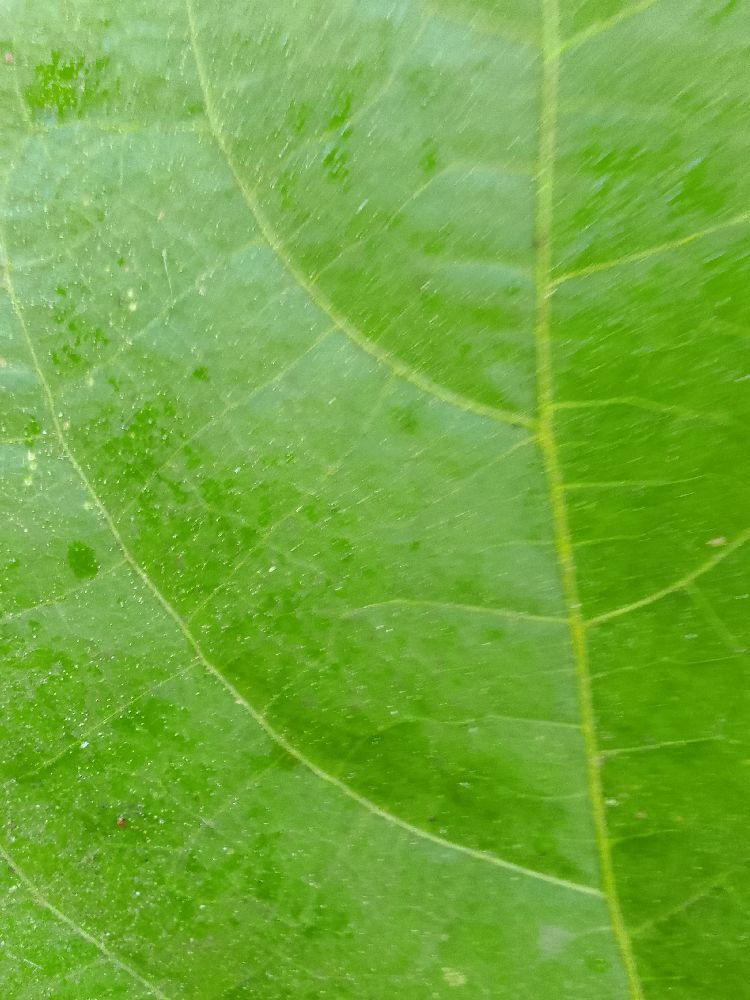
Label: healthy